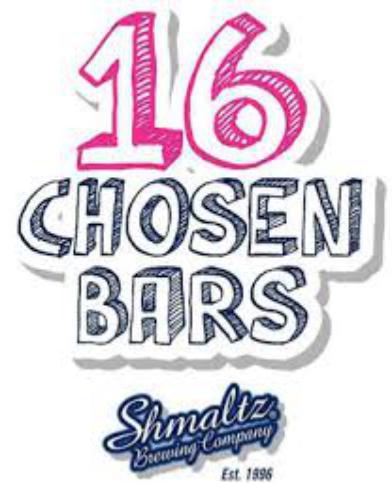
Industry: Food